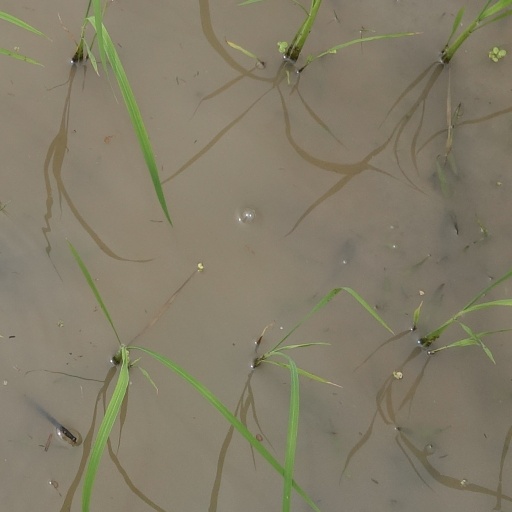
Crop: rice